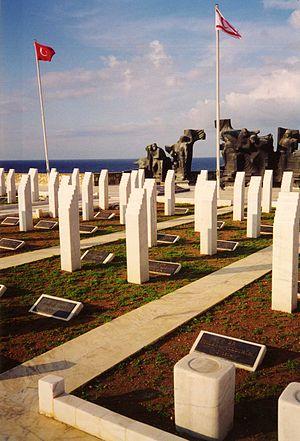
Chypre du Nord, en forme longue la république turque de Chypre du Nord, en turc Kuzey Kıbrıs Türk Cumhuriyeti, est un État reconnu uniquement par la Turquie, situé sur la partie nord-est de l'île de Chypre. Il a proclamé son indépendance le 15 novembre 1983, neuf ans après l'intervention militaire dans la partie nord de l'île par la Turquie en 1974, en réaction à la volonté de rattacher l'île à la Grèce par un groupe d'officiers putschistes de la garde nationale chypriote ayant déposé le président Mikhaíl Makarios par un coup d'État en 1974.